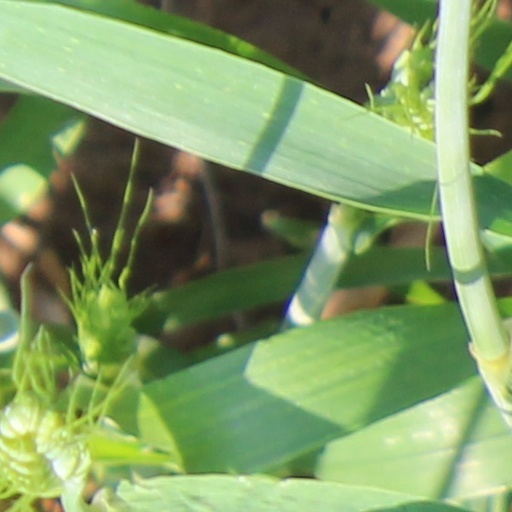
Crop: wheat